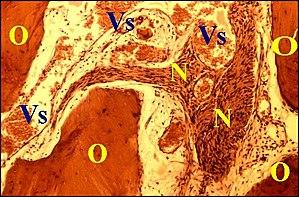
Névrome pénétrant dans un osselet
L’histopathologie du cholestéatome est un outil décisif de diagnostic d'une « tumeur » ou plutôt d'une néoformation bénigne de l'oreille moyenne.